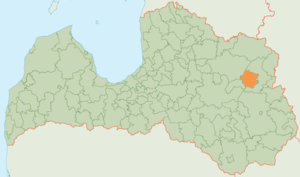
Rugāji est un novads de Lettonie, situé dans la région de Latgale. En 2009, sa population est de 2 679 habitants.